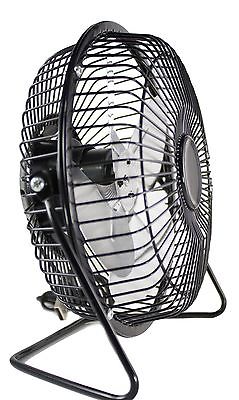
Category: fan